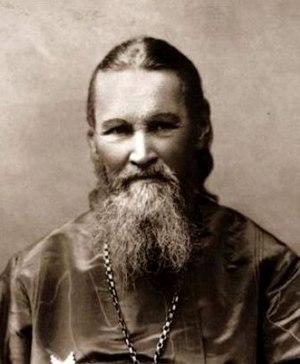
Gueorgui Apollonovitch Gapone, né le 5 février 1870 et mort le 28 mars 1906 à Ozerki dans la banlieue de Saint-Pétersbourg, est un prêtre orthodoxe russe.